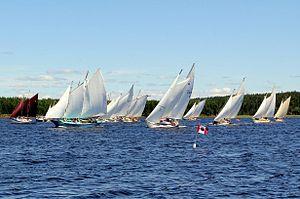
Riverport, fondée en 1754, est une localité de Nouvelle-Écosse en Canada située à l'embouchure du fleuve LaHave. Elle fait partie du district municipal de Lunenburg.